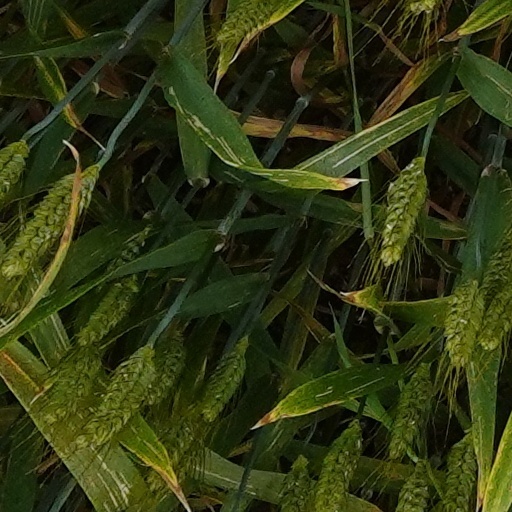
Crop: wheat